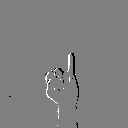
ASL letter: i